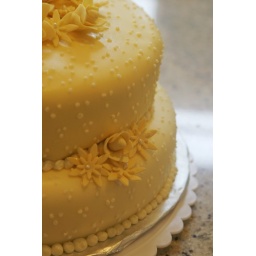
Homemade chocolate cake with homemade butter cream covered in yellow tinted fondant, piped dots, and handmade gumpaste flowers